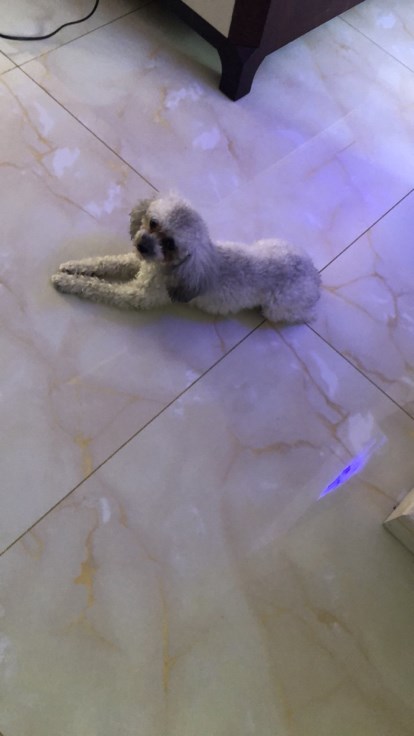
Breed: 7449-n000128-teddy